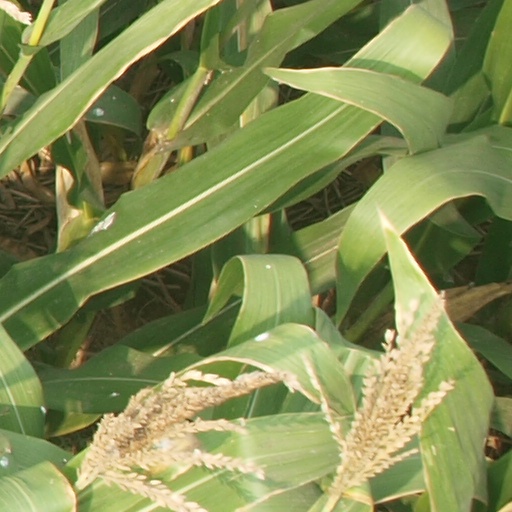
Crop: maize; corn